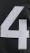
Number: 4